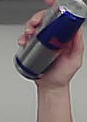
Product: redbull_energydrink